The Affair of Colonel Redl

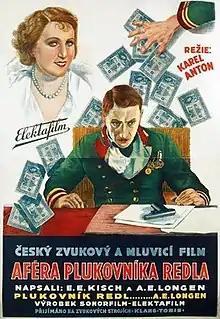

The Affair of Colonel Redl is a Czech drama film directed by Karel Anton. German version of the movie "The Case of Colonel Redl" was released in 1931. The film is considered lost.